Albert W. Gilchrist

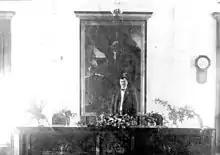
Gilchrist as the Speaker of the Florida House in April 1905.

In 1893, Gilchrist was elected to the Florida House of Representatives. He served in it until 1897. He represented DeSoto County, Florida. He returned in 1903, and in 1905 he became Speaker of the Florida House and left the legislature.